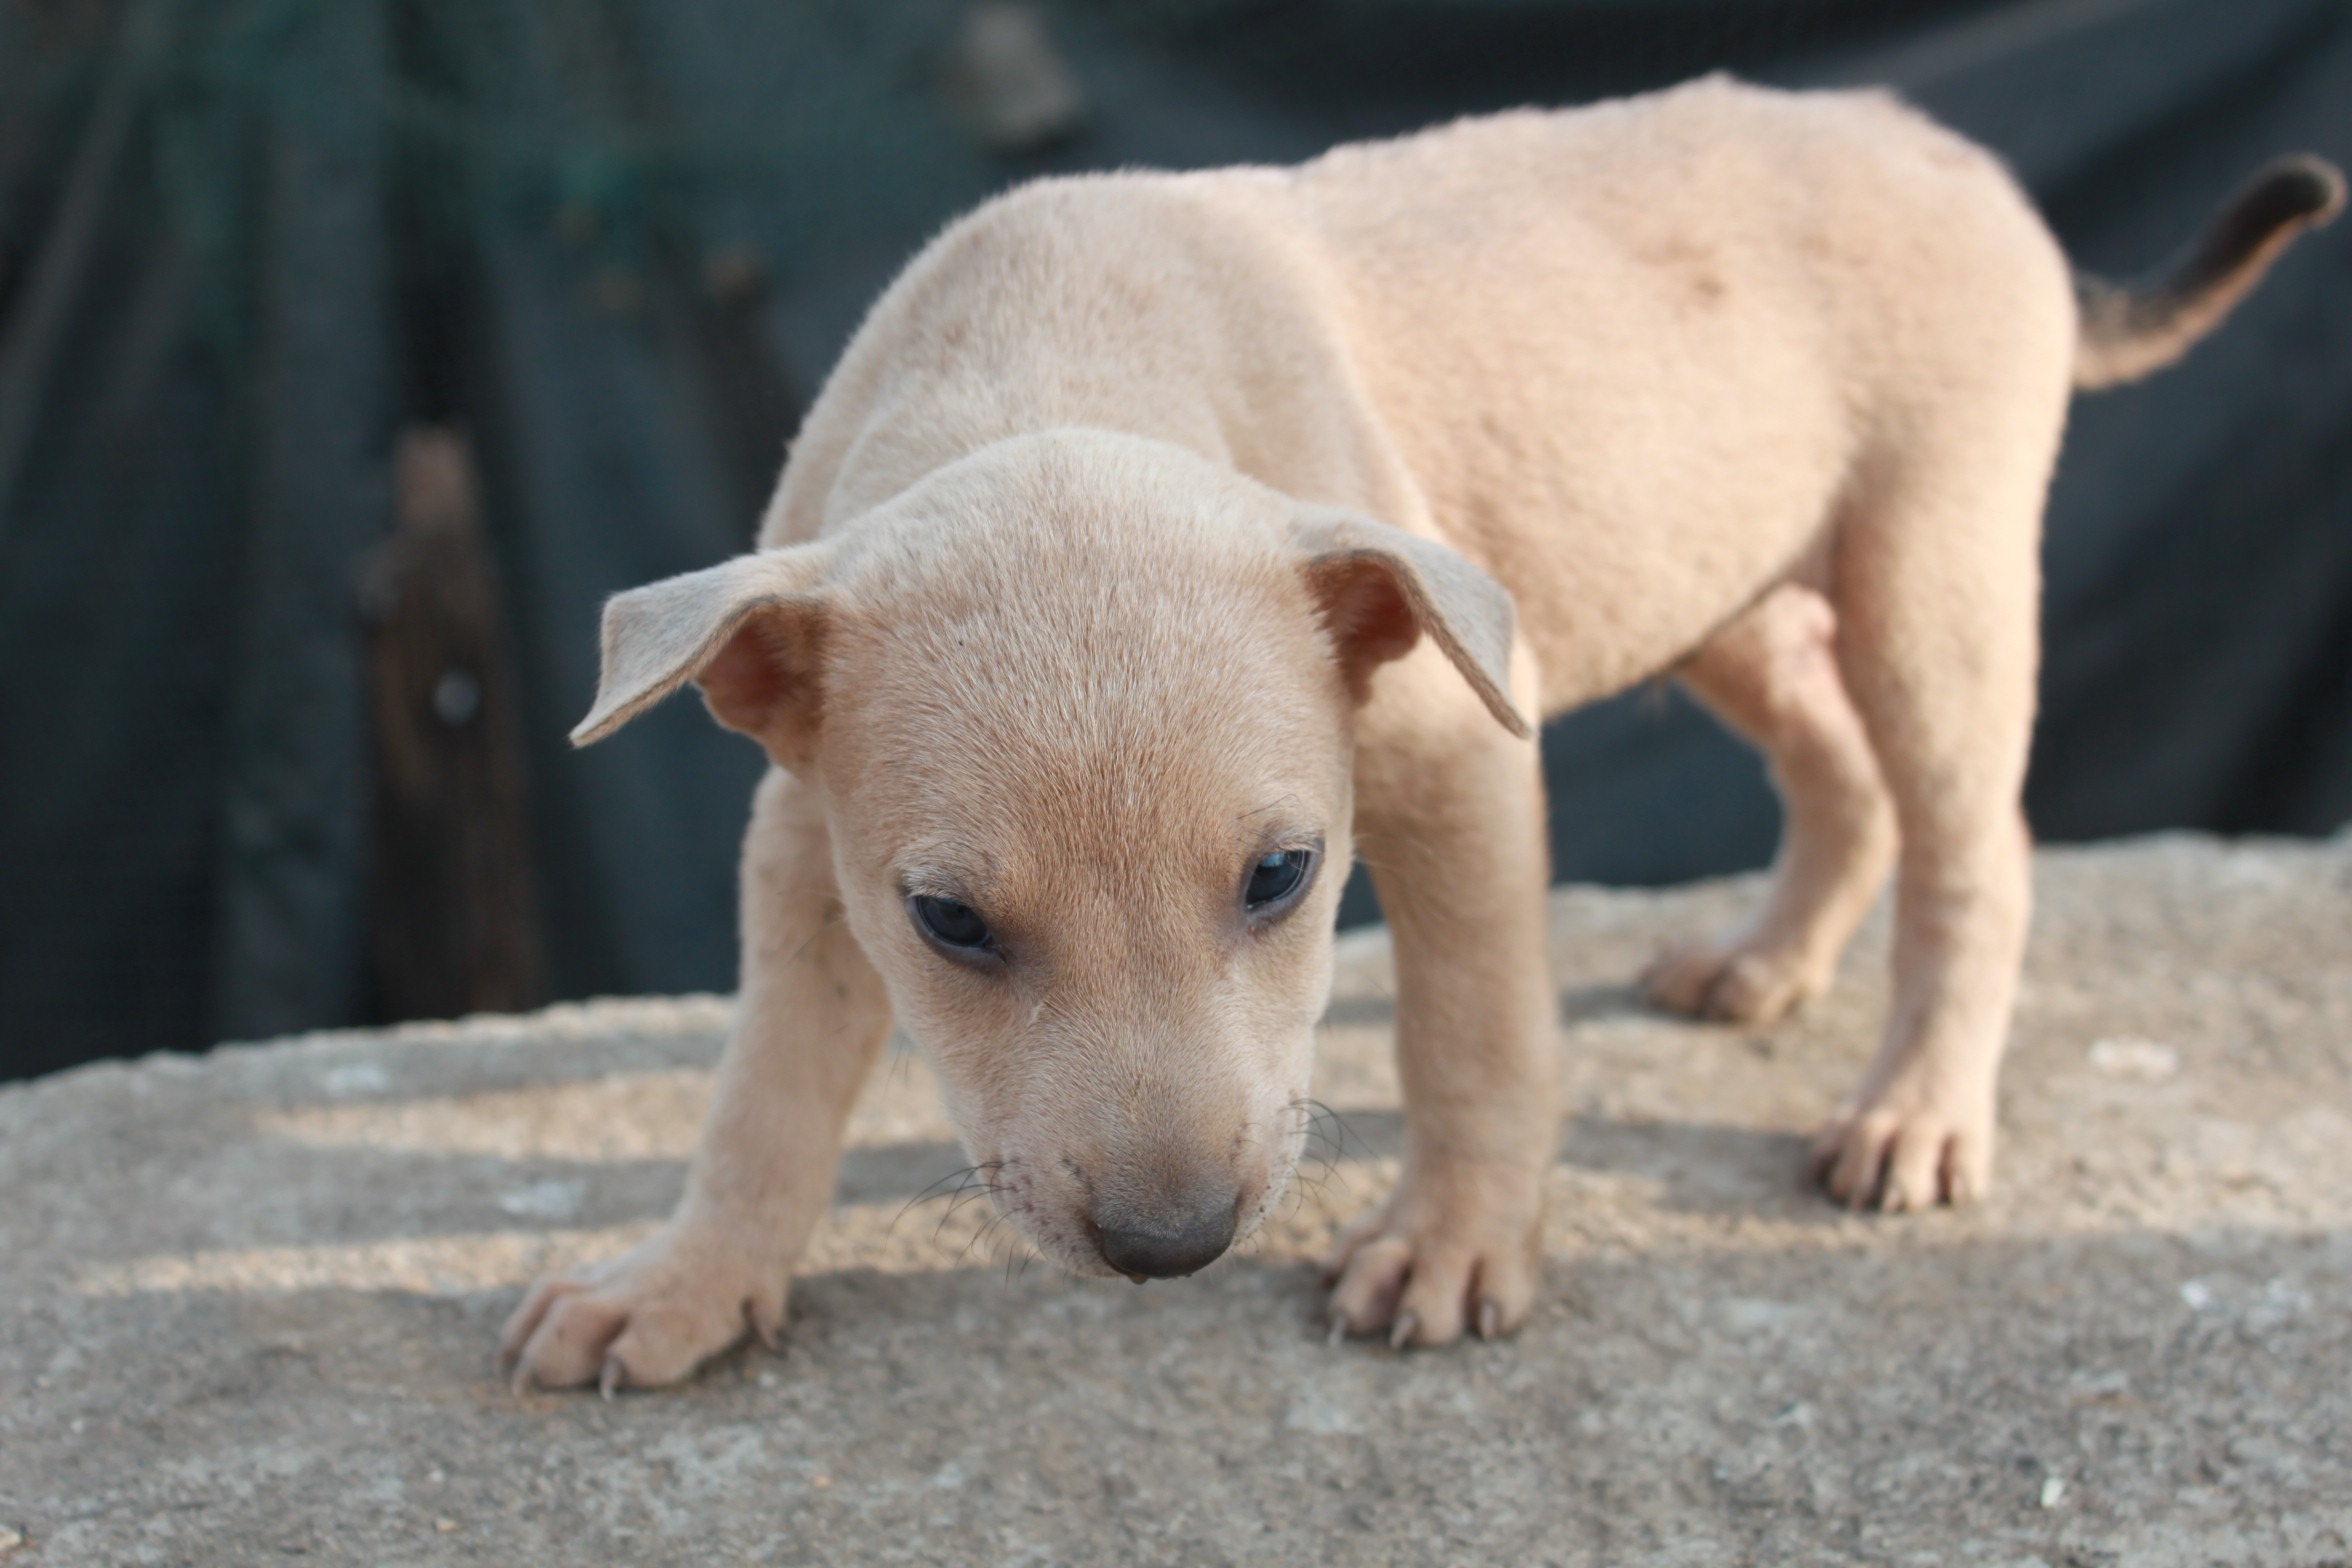
puppy, dog, animal, cute, canine, pet, mammal, vertebrate, domestic, dog breed, terrier, retriever, doggy, companion, dog like mammal, carnivoran